Coed Dolgarrog National Nature Reserve

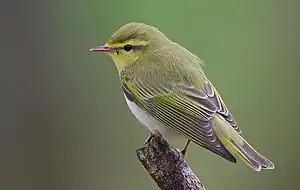
Wood Warbler

The woodland is made up of two distinct areas, mature Beech trees and wet Alder woodland, both rare in North Wales. There are many old and mature trees, and old coppice areas. There is a wide variety of wildlife throughout the seasons, including early purple orchids, Town Hall Clock, bird's nest orchid, wood warbler, pied-flycatcher, common redstart, damselflies and dragonflies. In the autumn a wide variety of fungi like chanterelles can be seen.